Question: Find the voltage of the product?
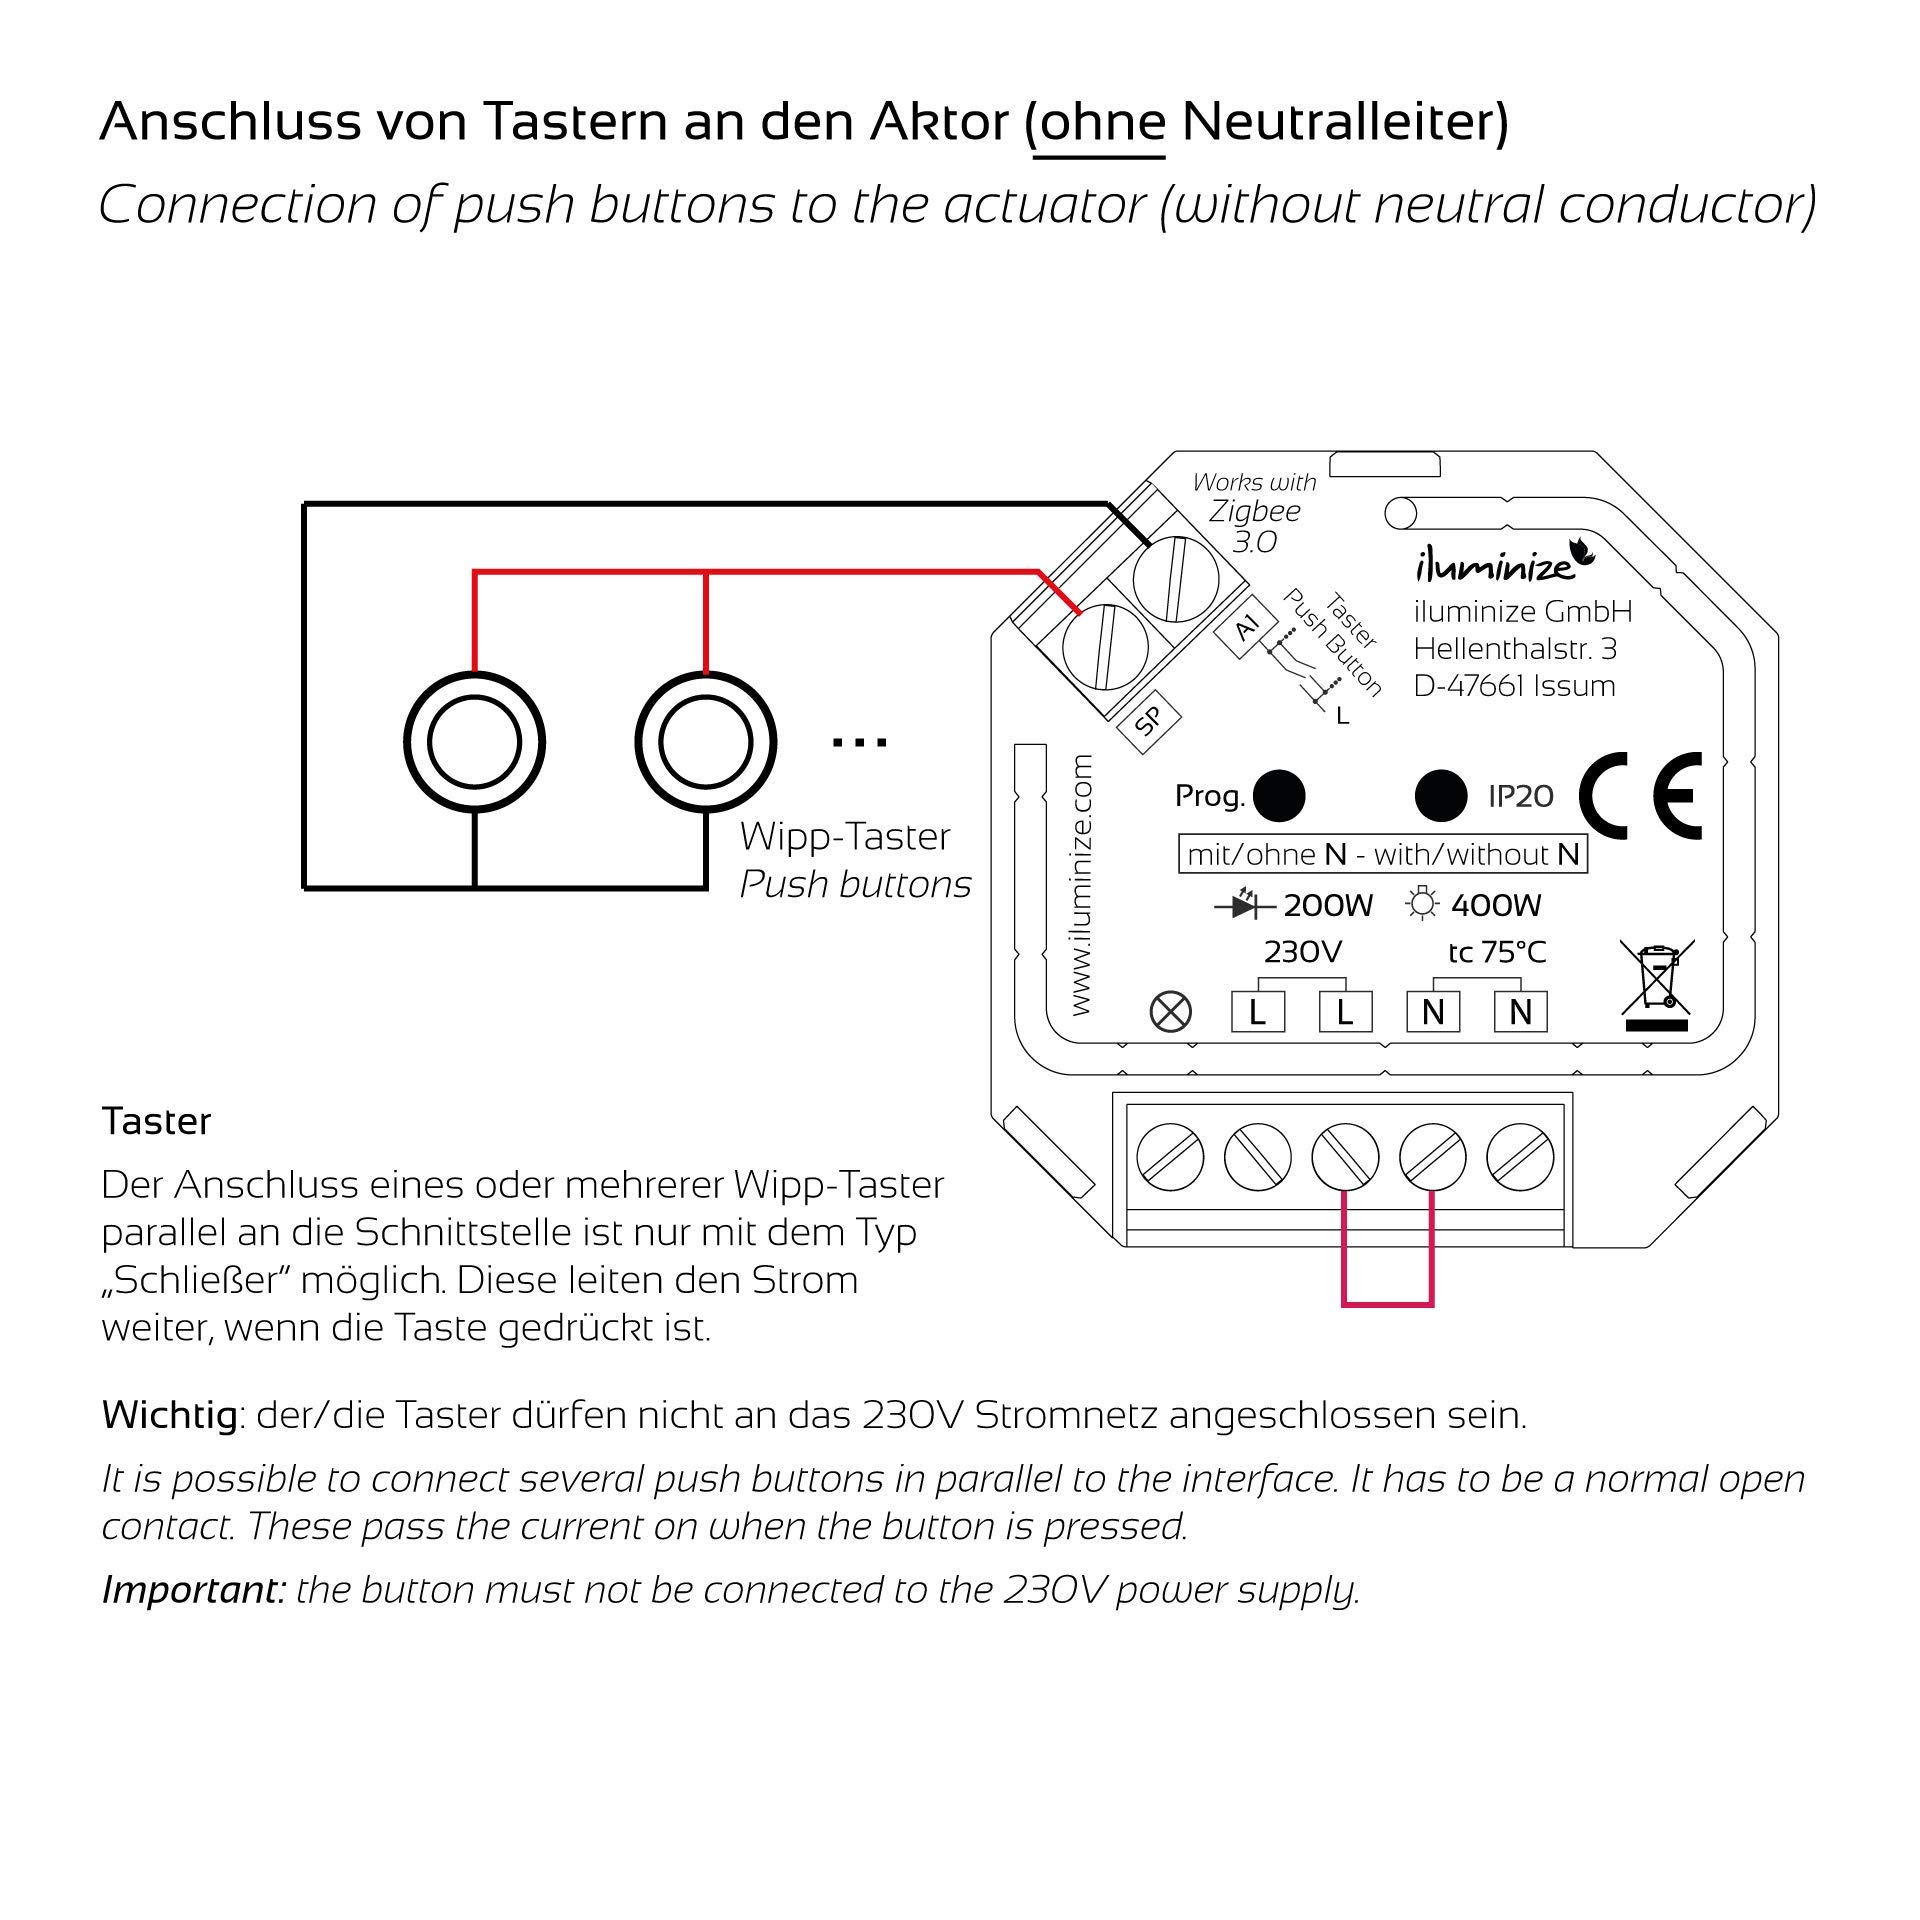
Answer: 230.0 volt